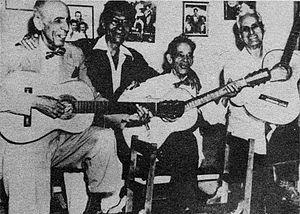
Photographie des «
Rosendo Ruiz est un compositeur cubain, un des grands de la Trova avec Sindo Garay, Alberto Villalon et Manuel Corona.